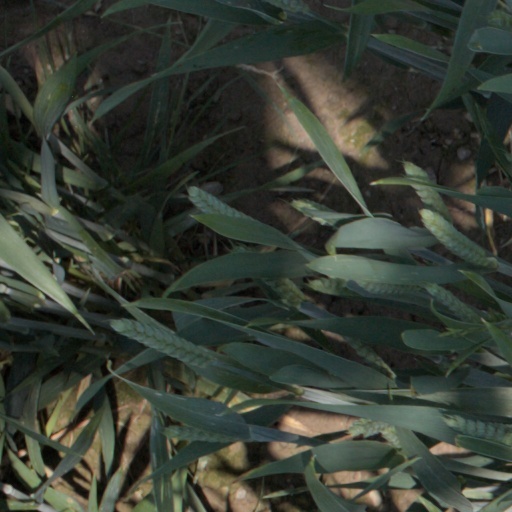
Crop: wheat